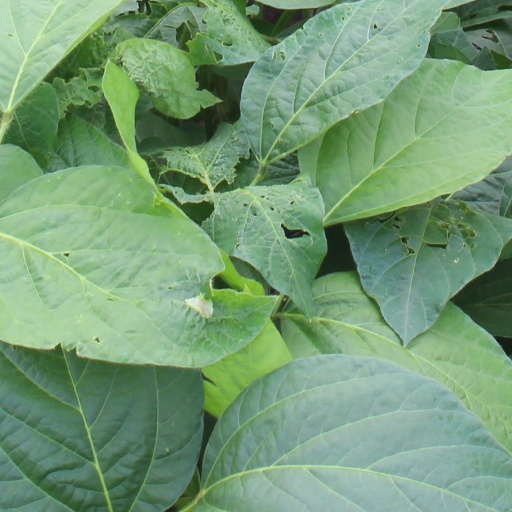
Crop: soybean